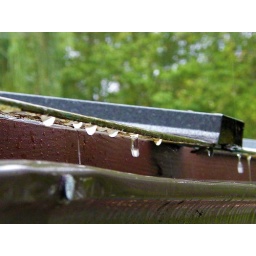
this last winter with the snow this whole gutter came down and the glass windows almost broke under the weight.